Oleg Viro

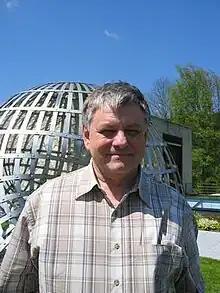
Oleg Viro in 2008 at the Mathematical Research Institute of Oberwolfach

Oleg Yanovich Viro (b. 13 May 1948, Leningrad, USSR) is a Russian mathematician in the fields of topology and algebraic geometry, most notably real algebraic geometry, tropical geometry and knot theory.